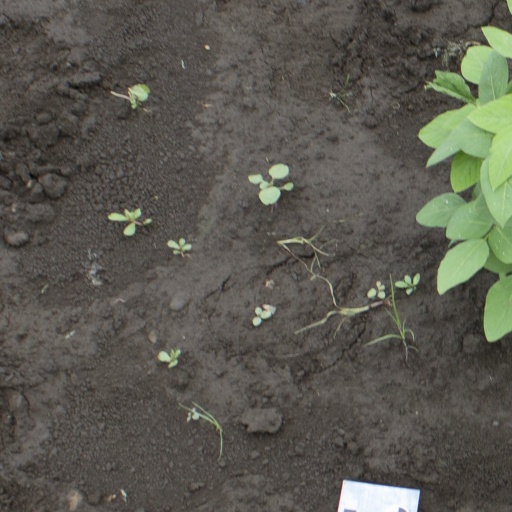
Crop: soybean